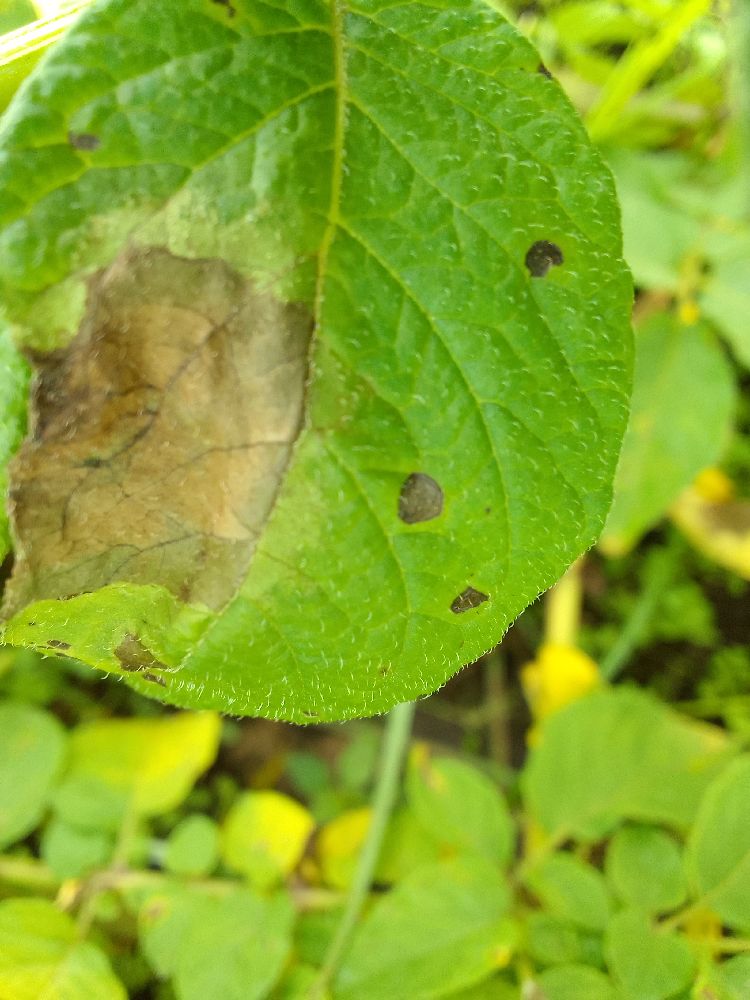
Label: Late blight